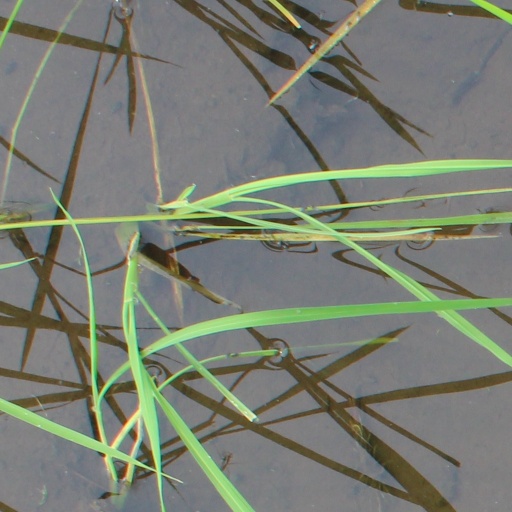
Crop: rice